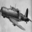
Label: airplane